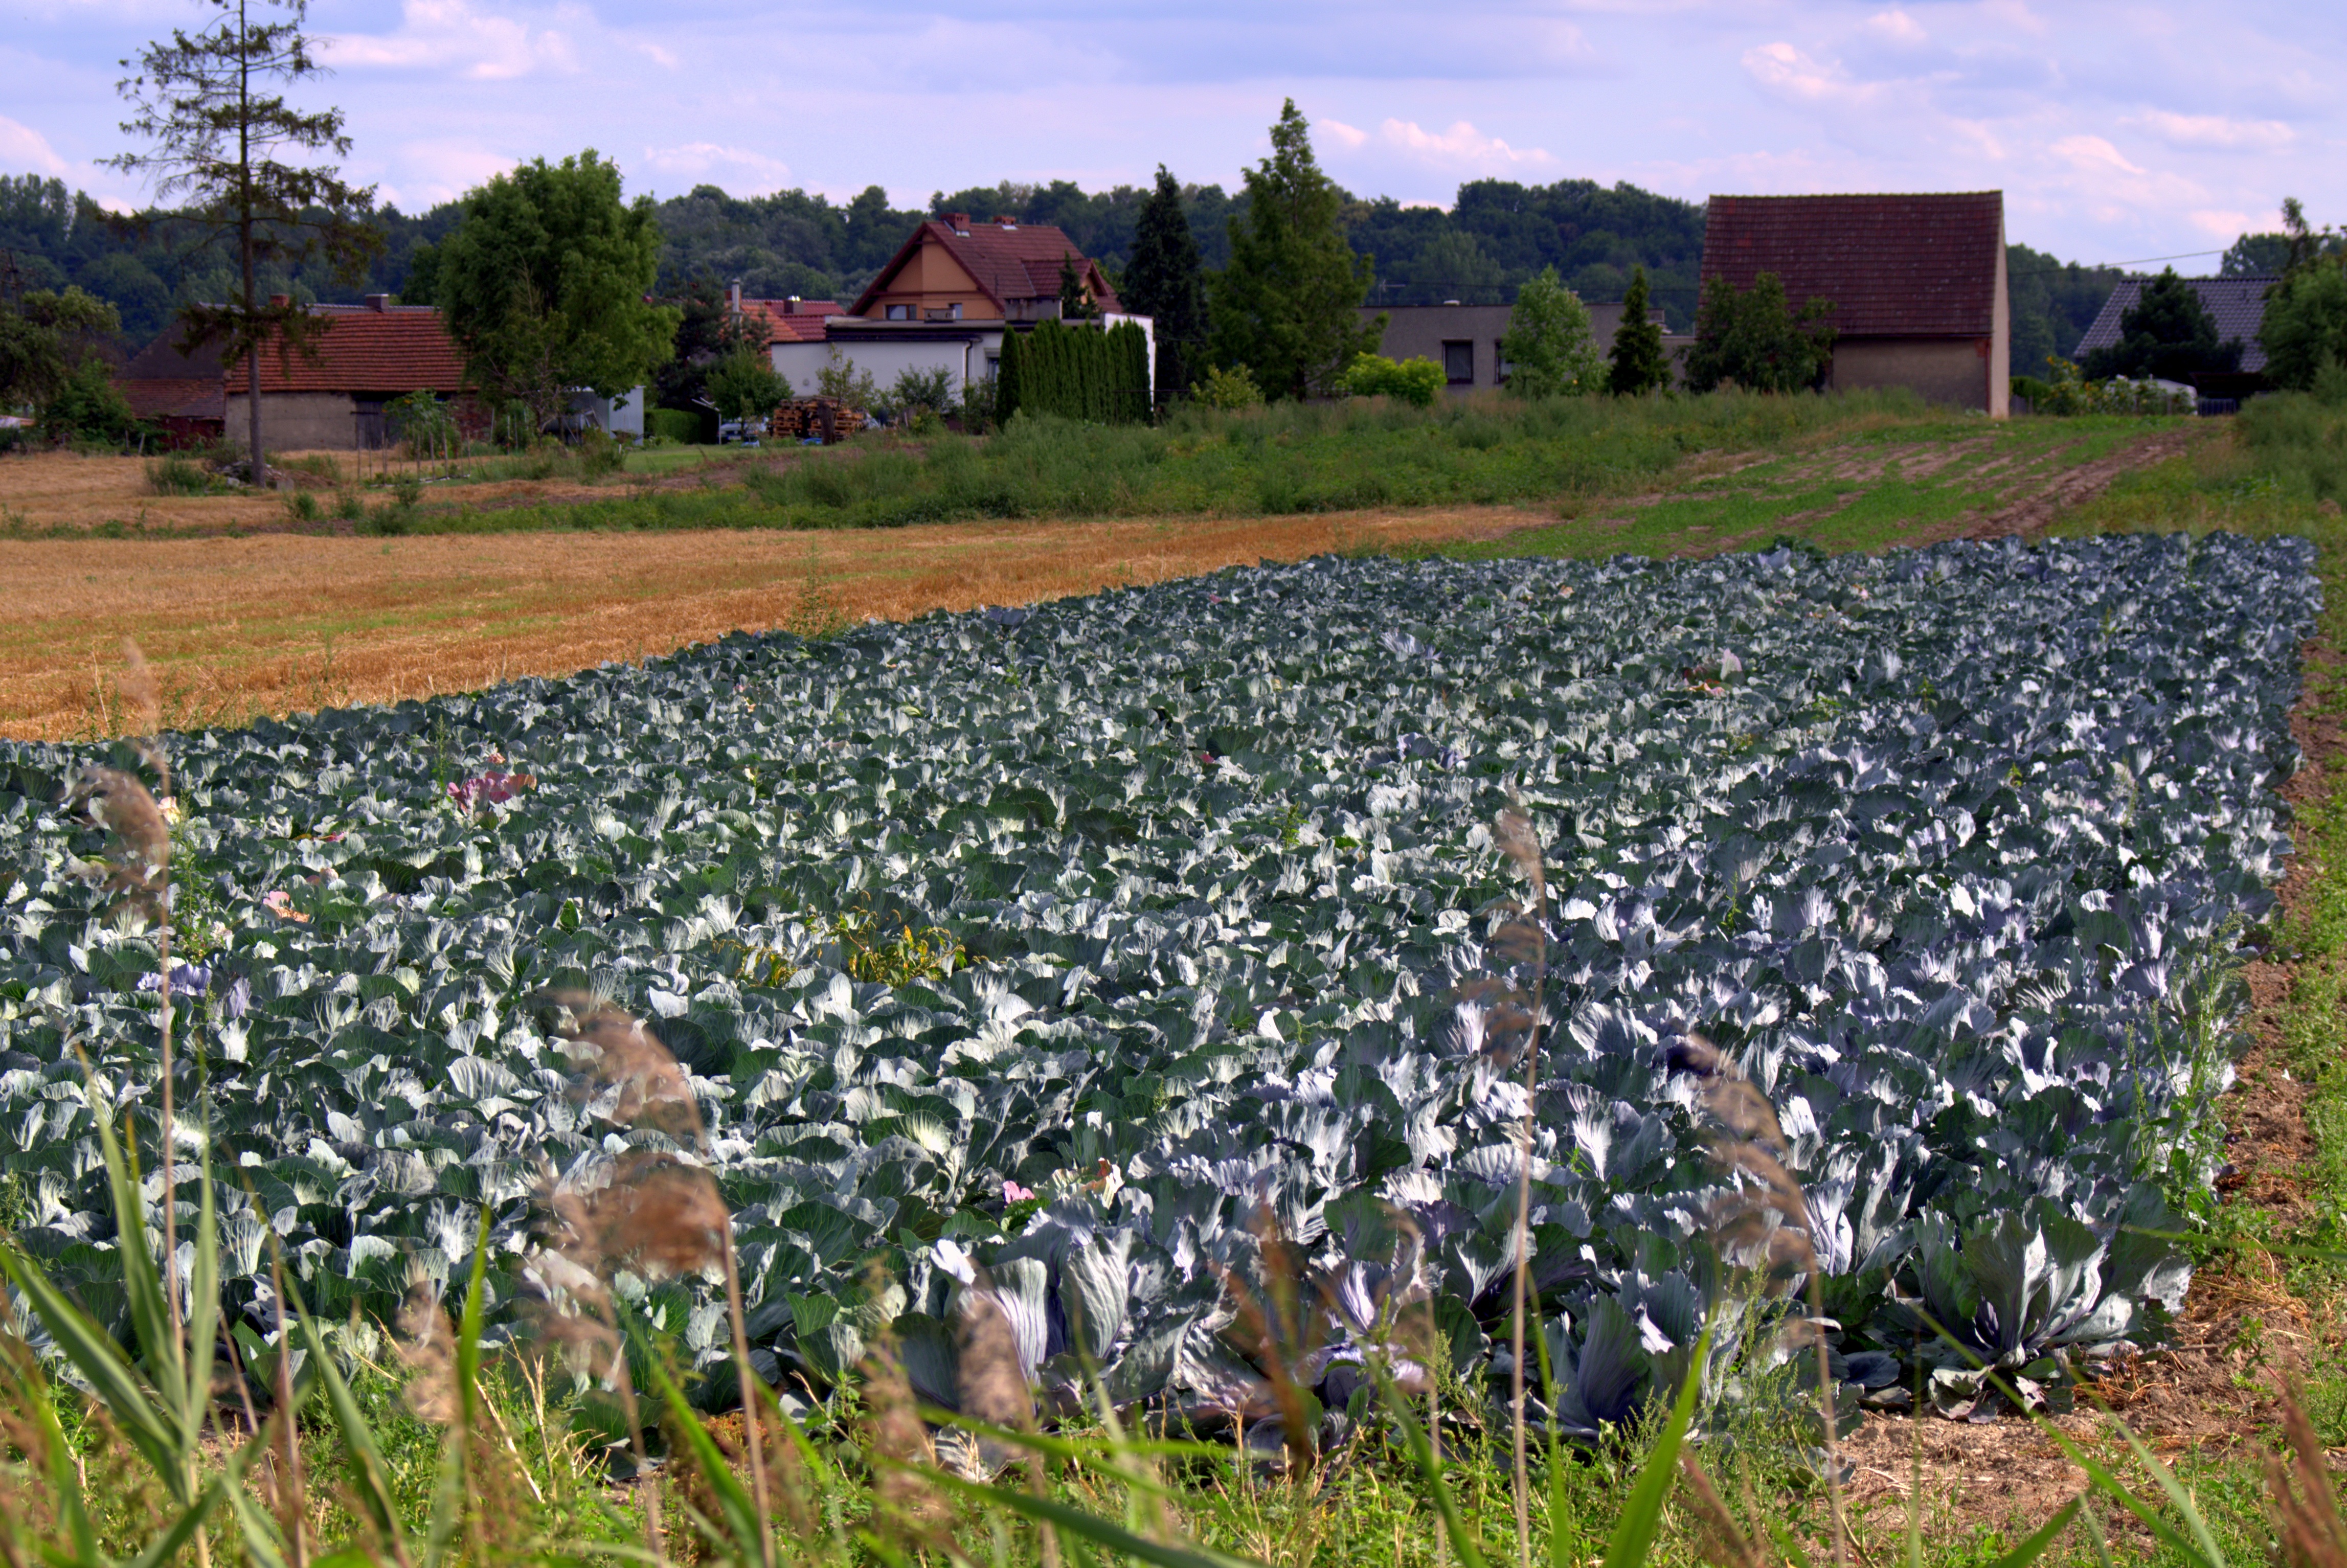
nature, grass, plant, field, farm, lawn, flower, food, agriculture, health, eating, vegetables, plantation, collections, cabbage, vitamins, rural area, a vegetable, harvest festival, cabbage field